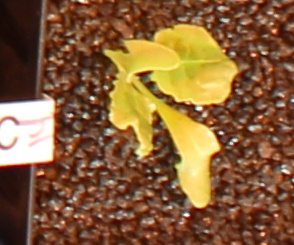
Label: Sugar beet